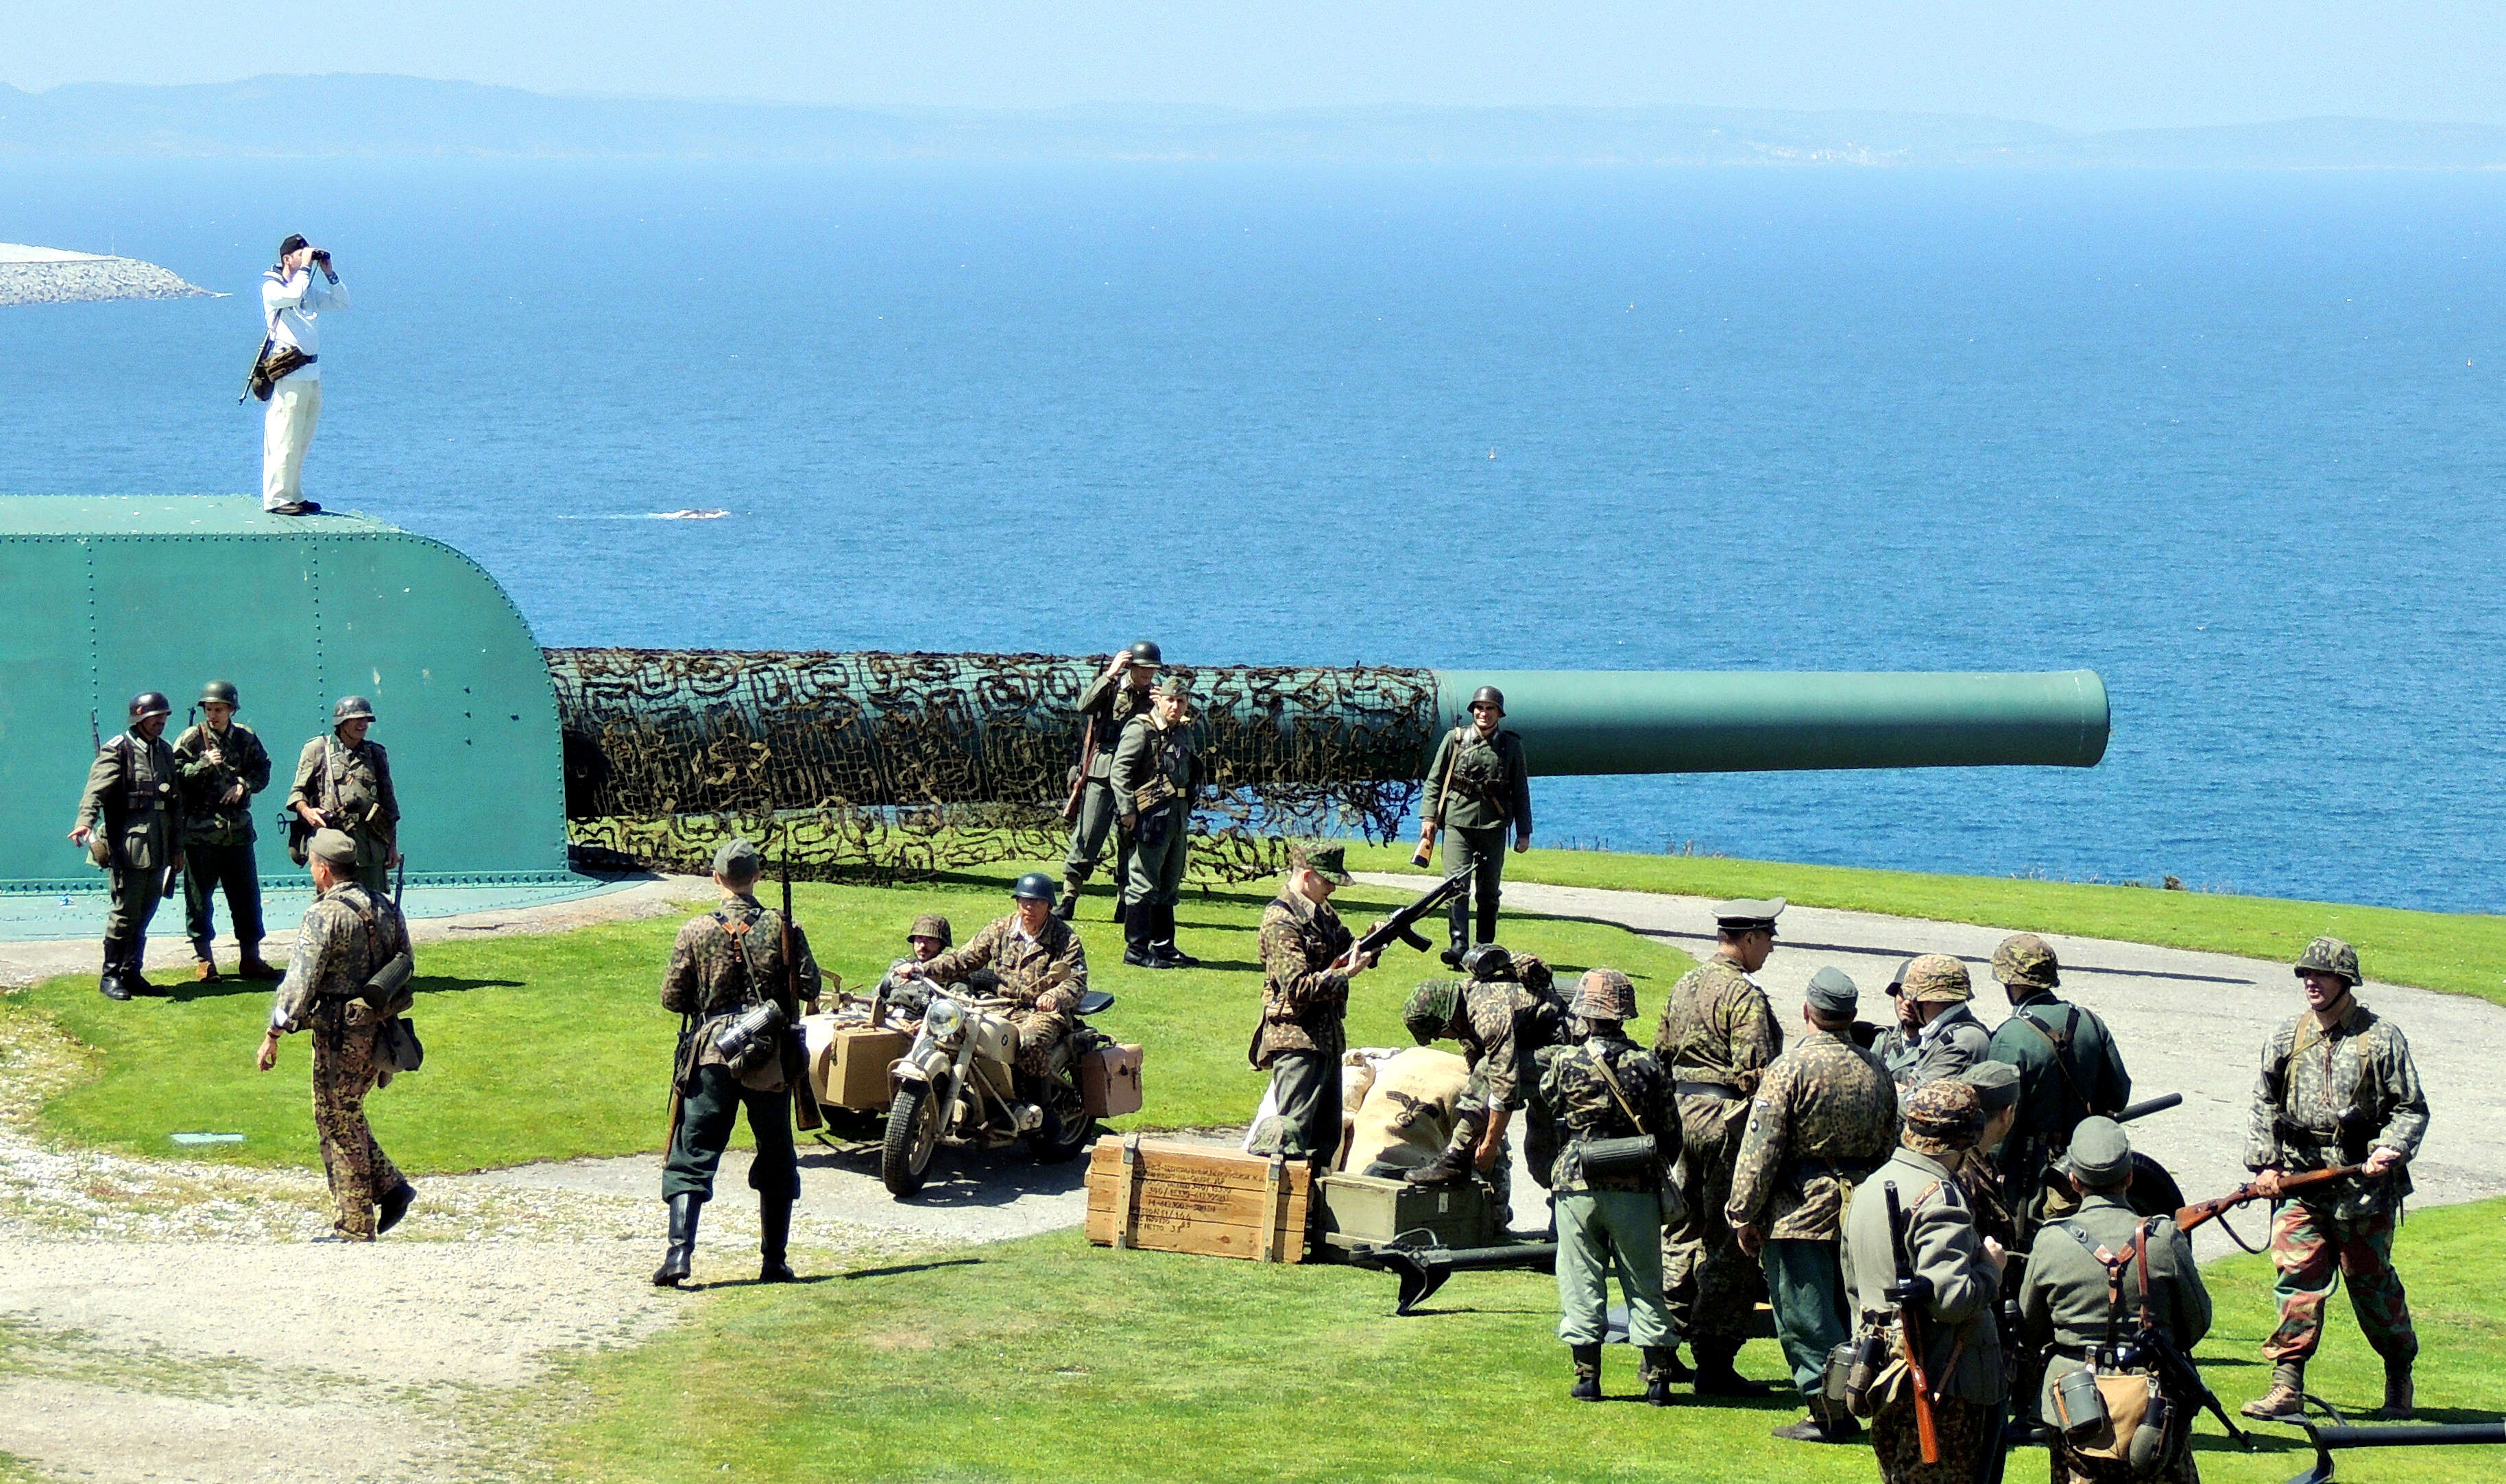
sea, grass, sky, tourism, military organization